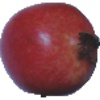
Label: pomegranate